List of Vancouver SkyTrain stations

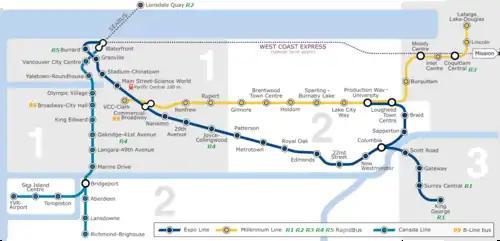
SkyTrain system map

The Vancouver SkyTrain is a three-line urban mass transit system in the metropolitan area of Vancouver, British Columbia, Canada, managed by TransLink. The Expo Line was built for the Expo 86 World's Fair; the Millennium Line opened in 2002, followed by the Canada Line in 2009, which was built for the 2010 Winter Olympics. The Expo and Millennium Lines are operated by the British Columbia Rapid Transit Company on behalf of TransLink. The Canada Line is owned by InTransitBC, and operated by ProTrans BC, an AtkinsRéalis company. The Expo and Millennium Lines use Bombardier's Advanced Rapid Transit technology, while the Canada Line technology is provided by Hyundai Rotem. The SkyTrain is the oldest and longest fully automated driverless rapid transit system in the world.